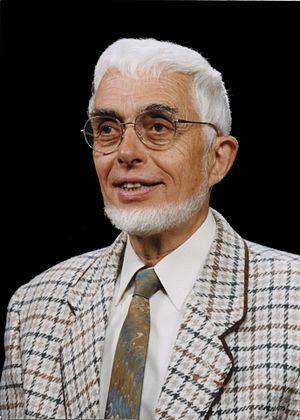
Roger AGACHE, préhistorien français
Roger Agache est un archéologue français né à Amiens le 16 août 1926 et décédé le 17 septembre 2011 dans cette même ville. Il est l'un des pionniers de l'archéologie aérienne en France.